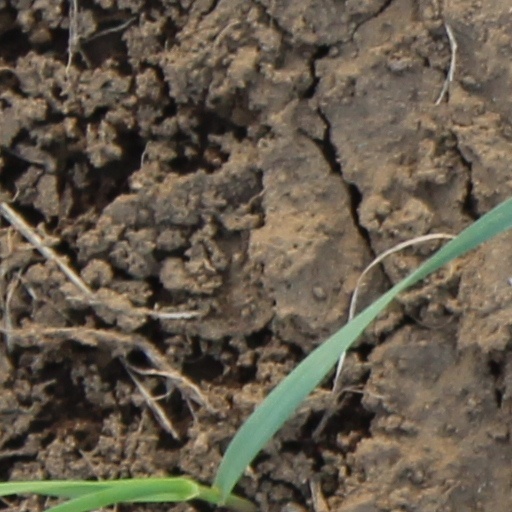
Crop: wheat